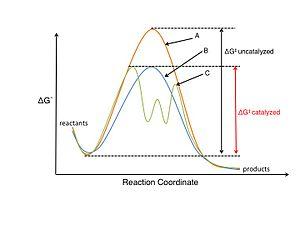
La chimie organique physique, discipline baptisée par Louis Plack Hammett en 1940, est une branche de la chimie organique qui se concentre sur la relation entre structure chimique et réactivité en appliquant les méthodes de la chimie physique à l'étude des molécules organiques.